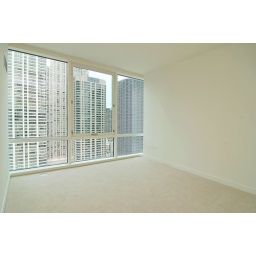
Bedroom with floor to ceiling windows and walk in closet!